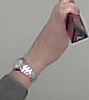
Product: toblerone_black